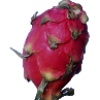
Label: red_pitahaya